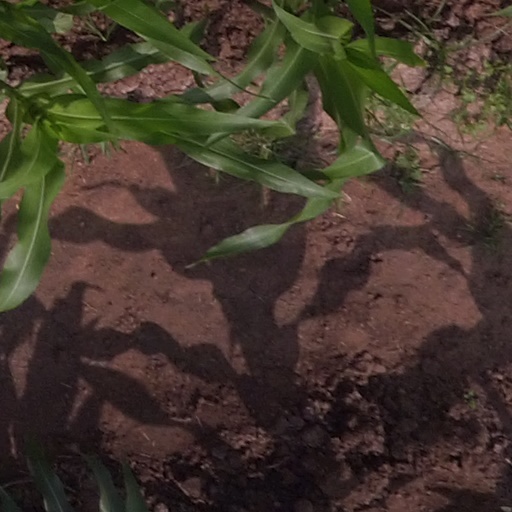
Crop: maize; corn